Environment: real
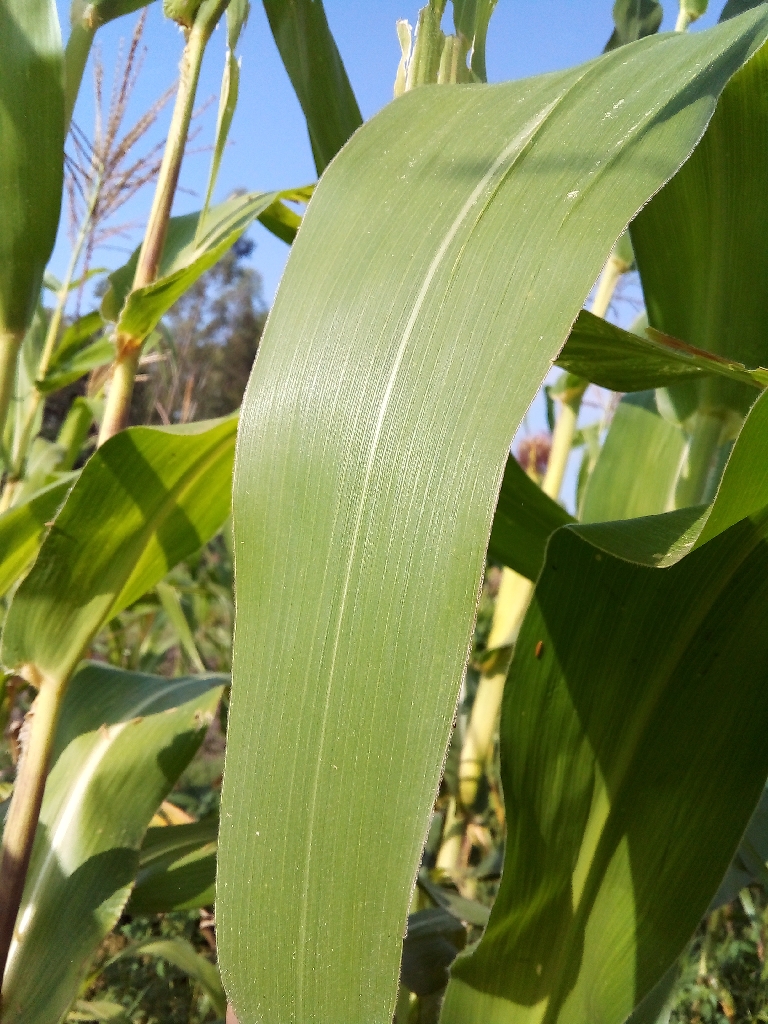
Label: healthy